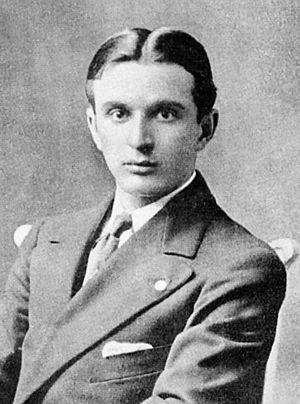
Jean Bielovucic Cavalié est un aviateur franco-péruvien, d’origine française par sa mère et croate par son père. Titulaire du brevet de pilote nᵒ 87 depuis le 10 juin 1910, il est devenu célèbre en remportant le record du monde de cross-country aérien avec escales en volant de Paris à Bordeaux en septembre 1910, puis en réalisant la seconde traversée aérienne des Alpes en janvier 1913.